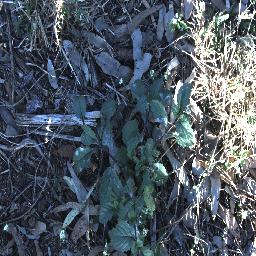
Label: snake_weed